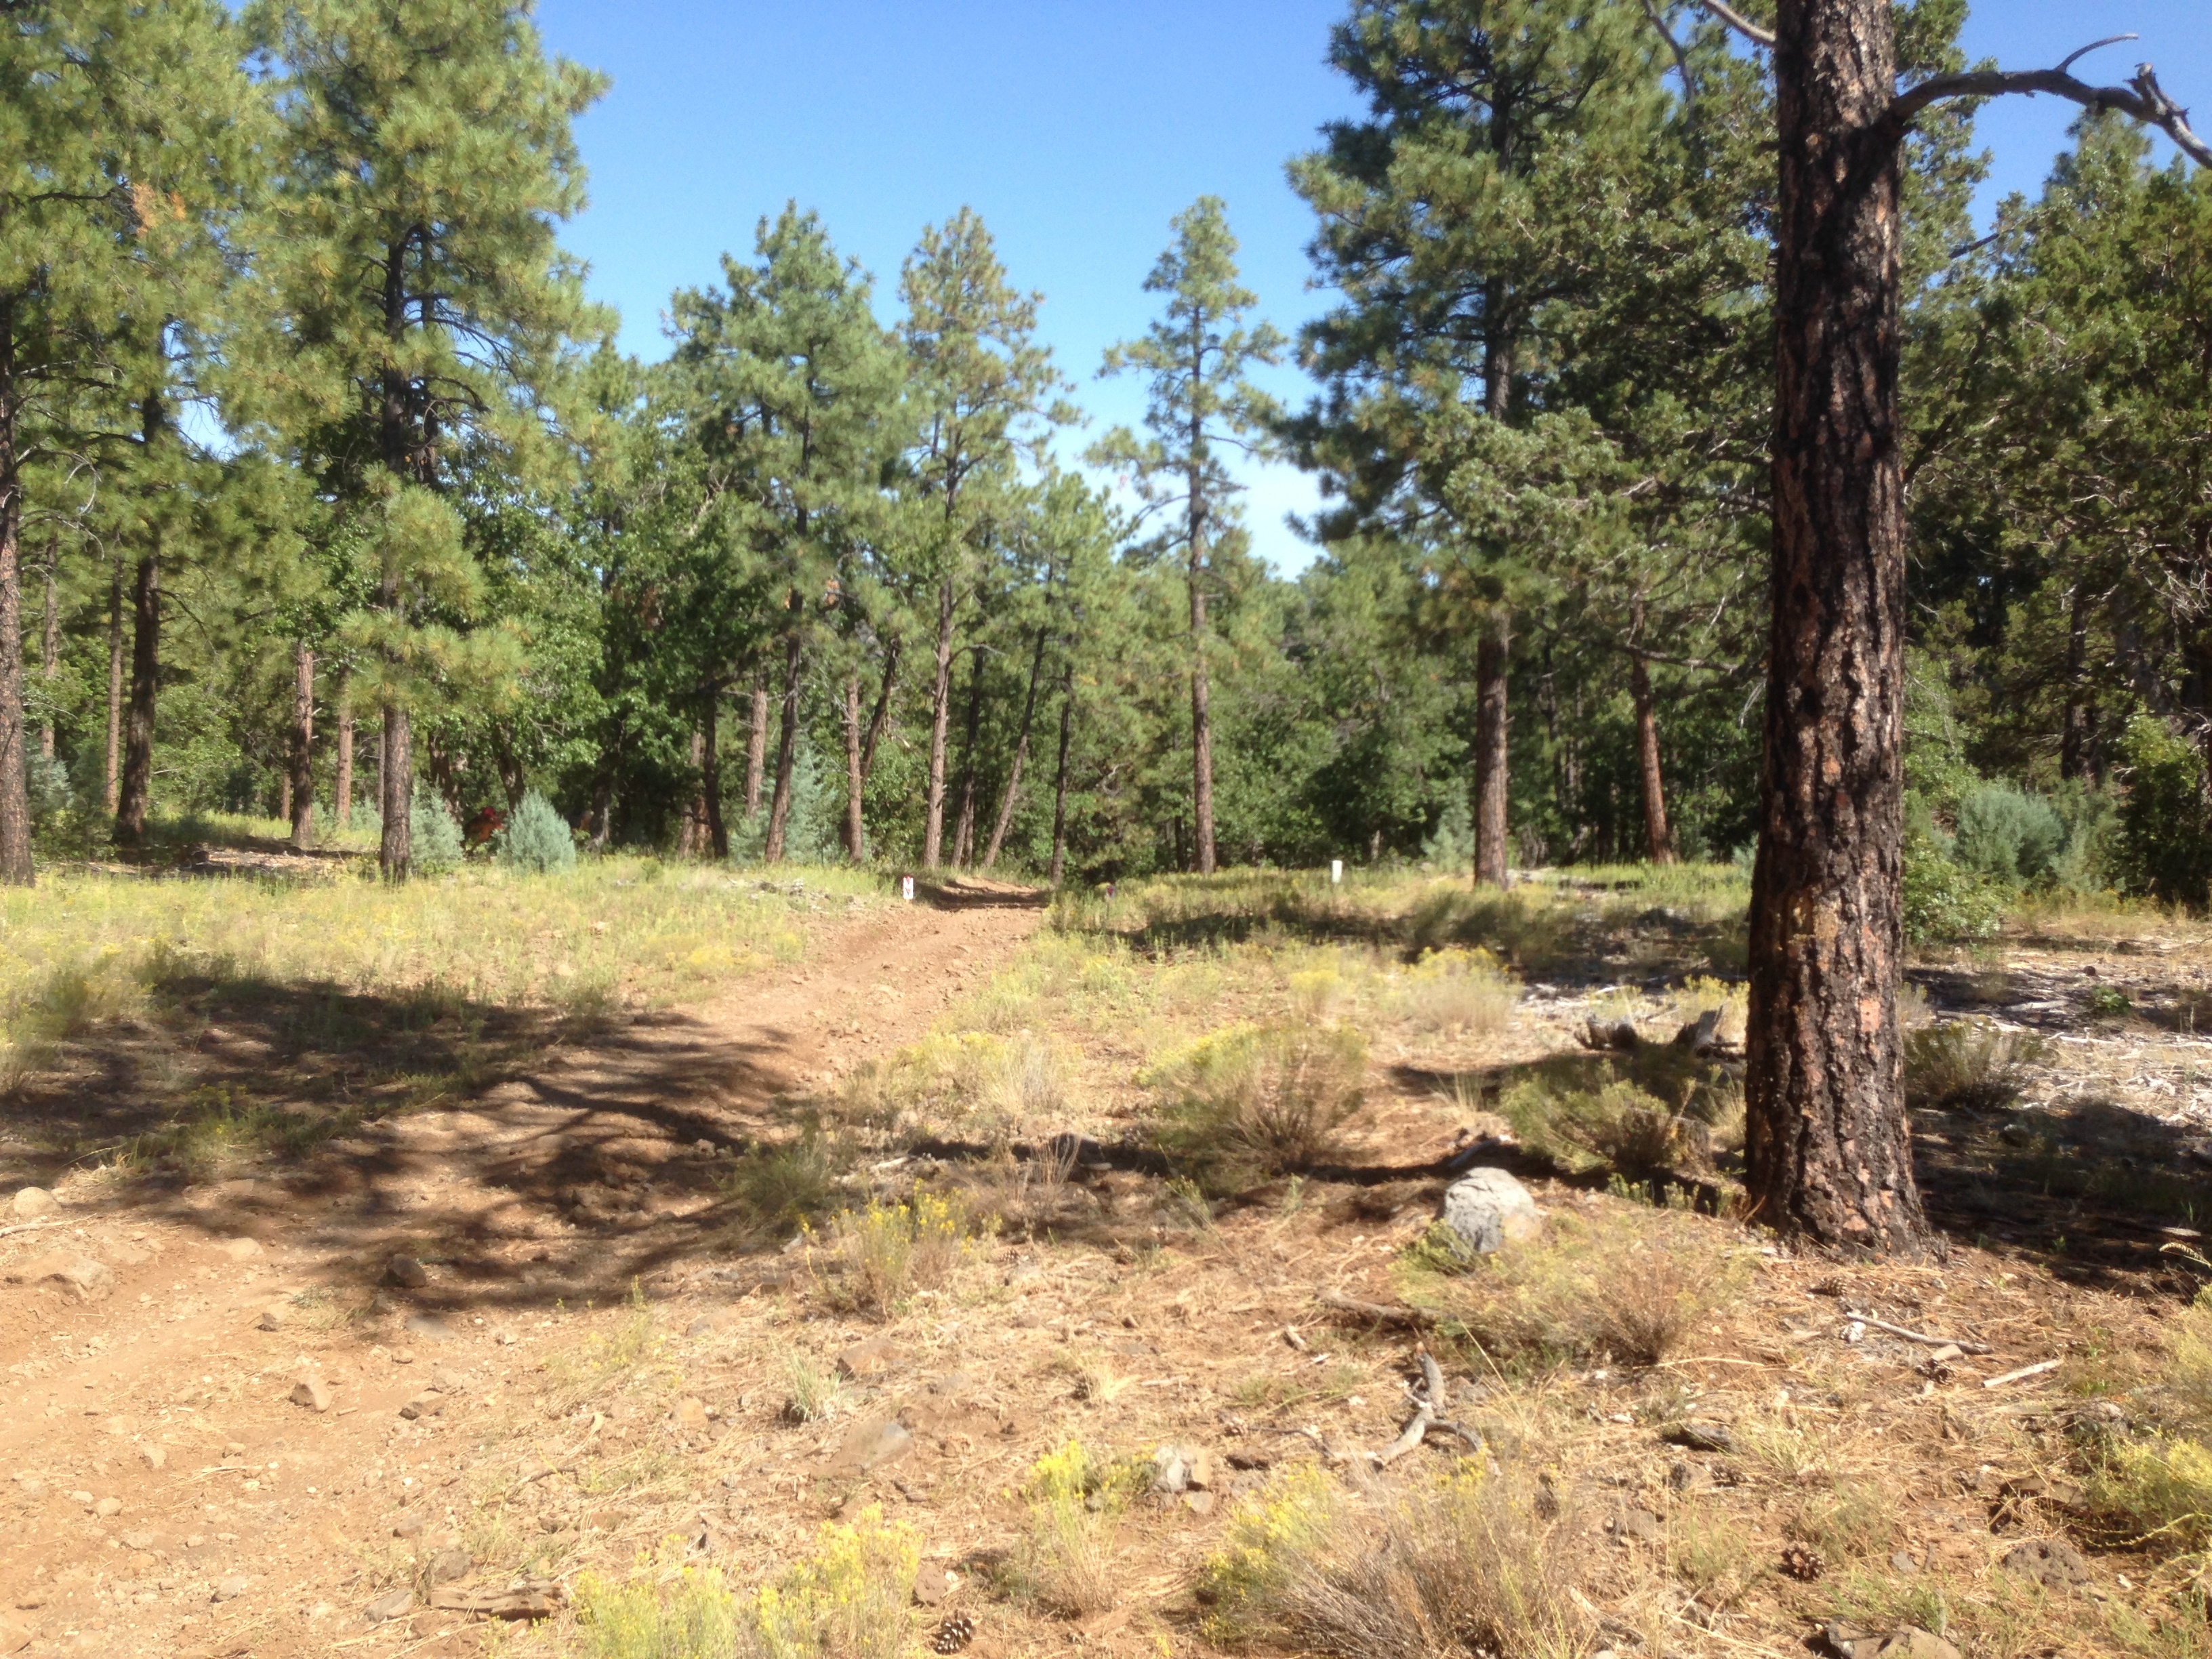
tree, forest, wilderness, trail, soil, ridge, strawberry, arizona, wetland, woodland, habitat, ecosystem, nature reserve, biome, natural environment, temperate broadleaf and mixed forest, temperate coniferous forest, land lot